Jane Ross (footballer)

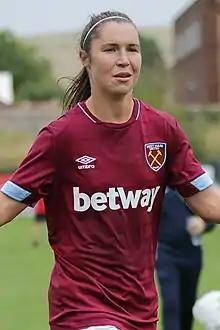
Ross playing for West Ham in August 2018

Jane Celestina Ross (born 18 September 1989) is a Scottish footballer who plays as a striker for Rangers in the Scottish Women's Premier League, and the Scotland national team.